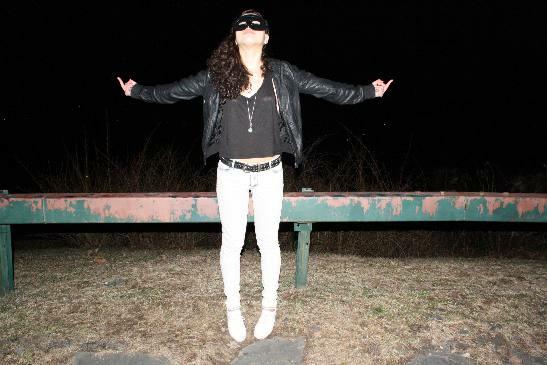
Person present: Yes